Antrel Rolle

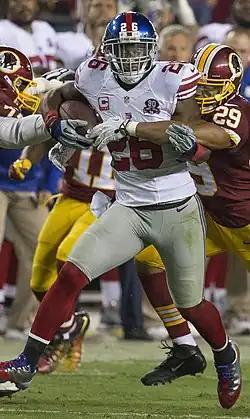
Rolle with the New York Giants in 2014

Antrel Rocelious Rolle (born December 16, 1982) is an American former professional football player who was a cornerback in the National Football League (NFL). He played college football for the Miami Hurricanes, earning unanimous All-American honors. He was selected by the Arizona Cardinals with the eighth overall pick in the 2005 NFL draft. Rolle also played for the Chicago Bears and New York Giants, winning Super Bowl XLVI with New York in 2011 over the New England Patriots.